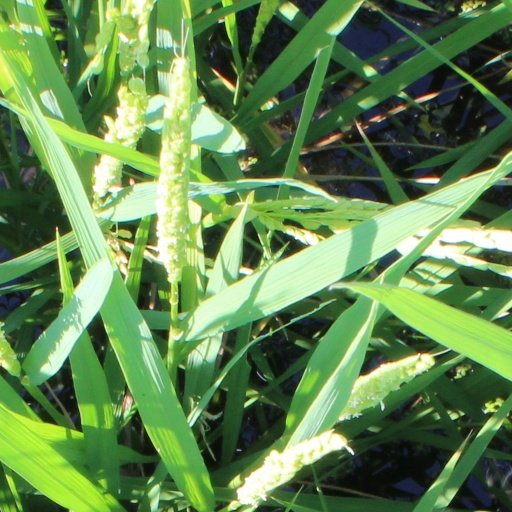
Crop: rice